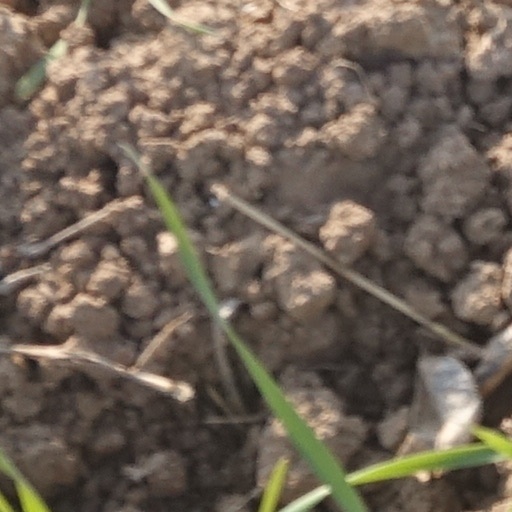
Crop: wheat